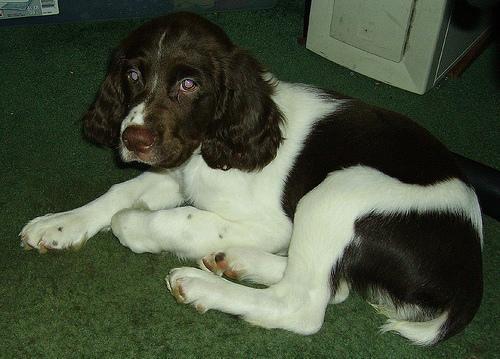
English_springer